Harmonic major scale

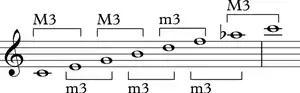
Harmonic major scale in thirds

Like the familiar major, melodic minor, and harmonic minor scales, the harmonic major scale has the diatonic thirds property, which means that the interval between notes two steps apart (e.g. the fifth and seventh notes) are separated by a major or minor third, i.e. the interval of three or four semitones. There are only seven such scales in equal temperament, including whole tone, hexatonic from alternating minor thirds and semitones, diatonic, ascending melodic minor, harmonic minor, harmonic major, and octatonic (diminished). This property implies that chords formed by taking every other note from some consecutive subset of the scale are triadic, raising the possibility of using tertian harmony together with melodic material from such a scale.